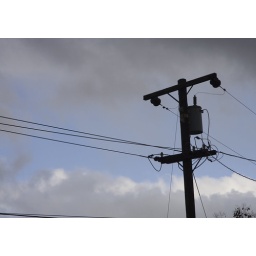
The rain has been in the green and yellow all day. Its nice to see some Blue.